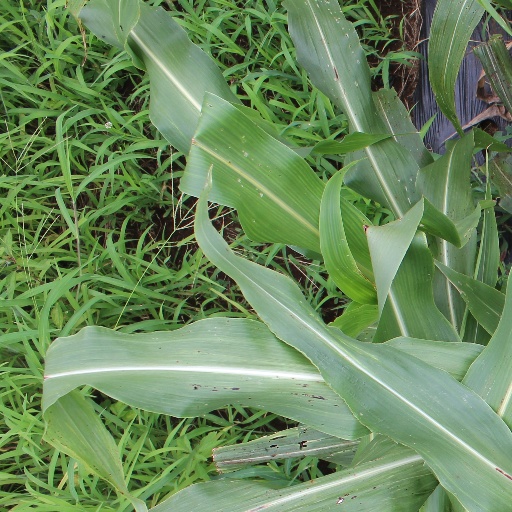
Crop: sorghum